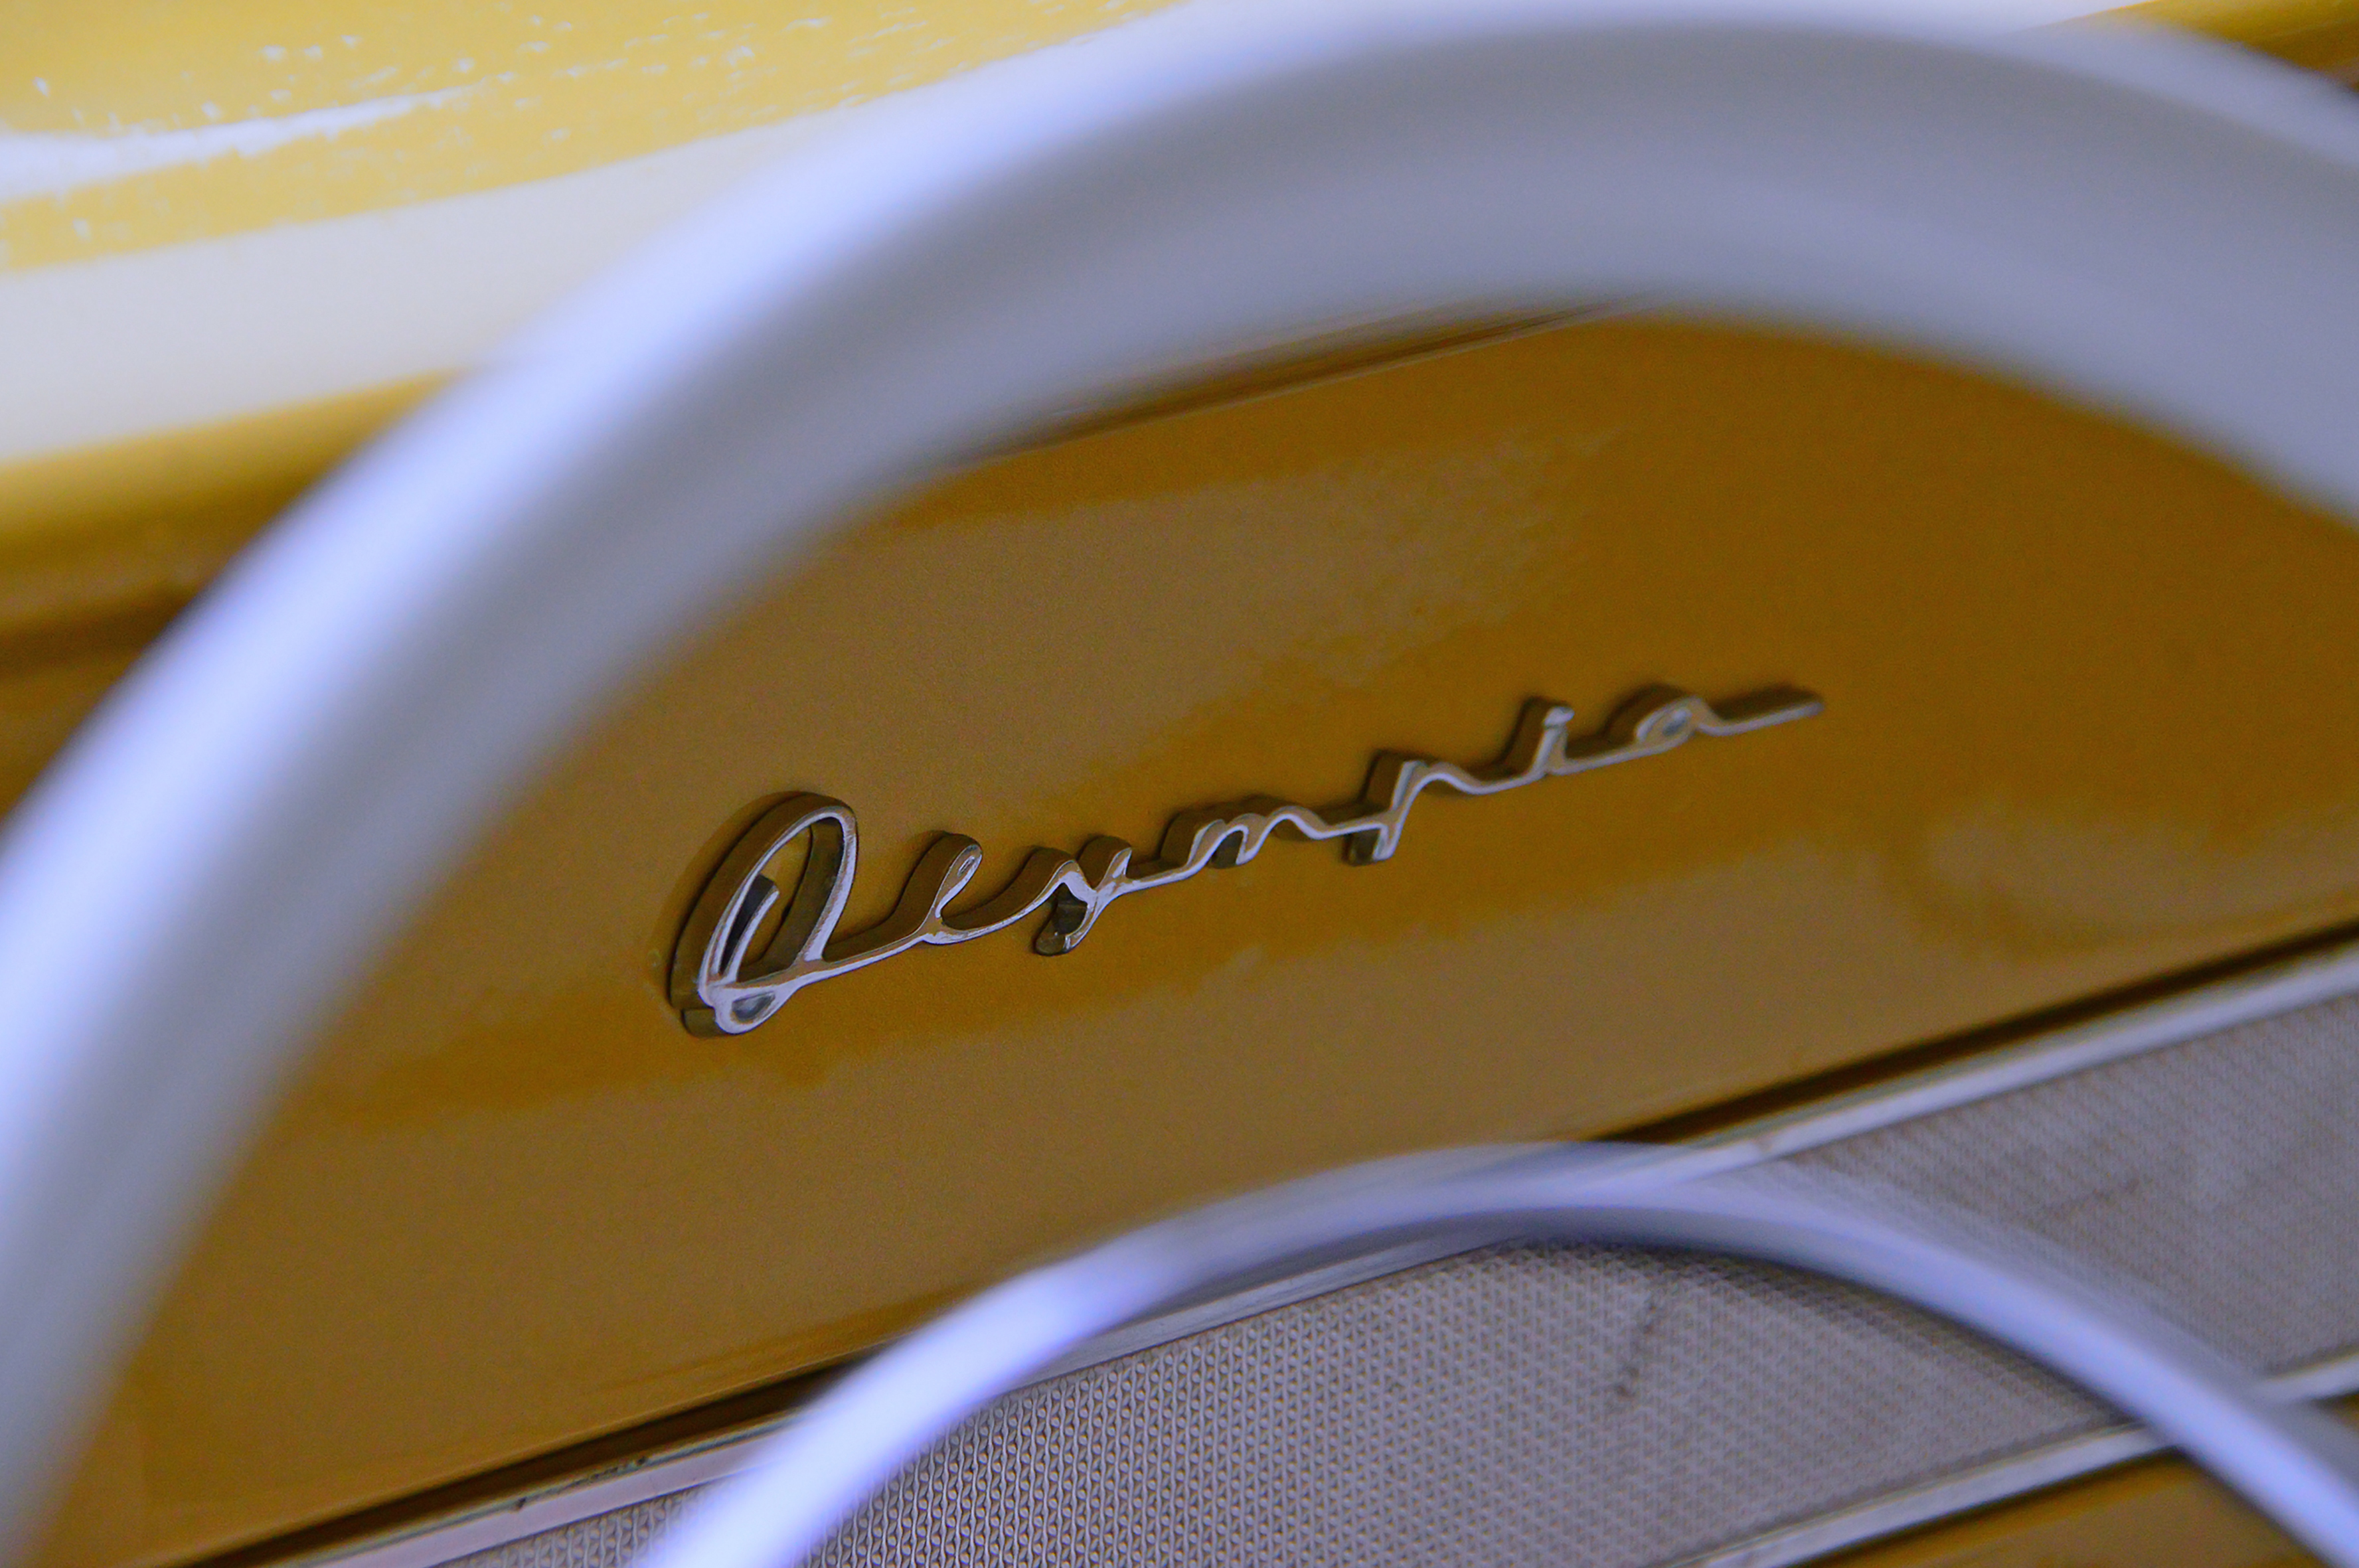
car, classic, vintage, old, wheel, steering, cars, retro, interior, white, transport, black, automobile, antique, luxury, dashboard, vehicle, may, style, chrome, speed, transportation, auto, handle, yellow, automotive design, font, product